Arecibo, Puerto Rico

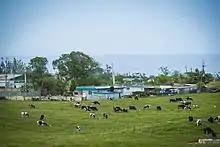
Vaqueria Ceiba Del Mar

The City Hall, built in 1866, served as jail to revolutionaries of "El Grito de Lares" in 1868. In the 1918 earthquake, the frontal section of the building was destroyed. When repairs were made, a tower and clock were added to the building. In 1978, the building was restored to its original form.